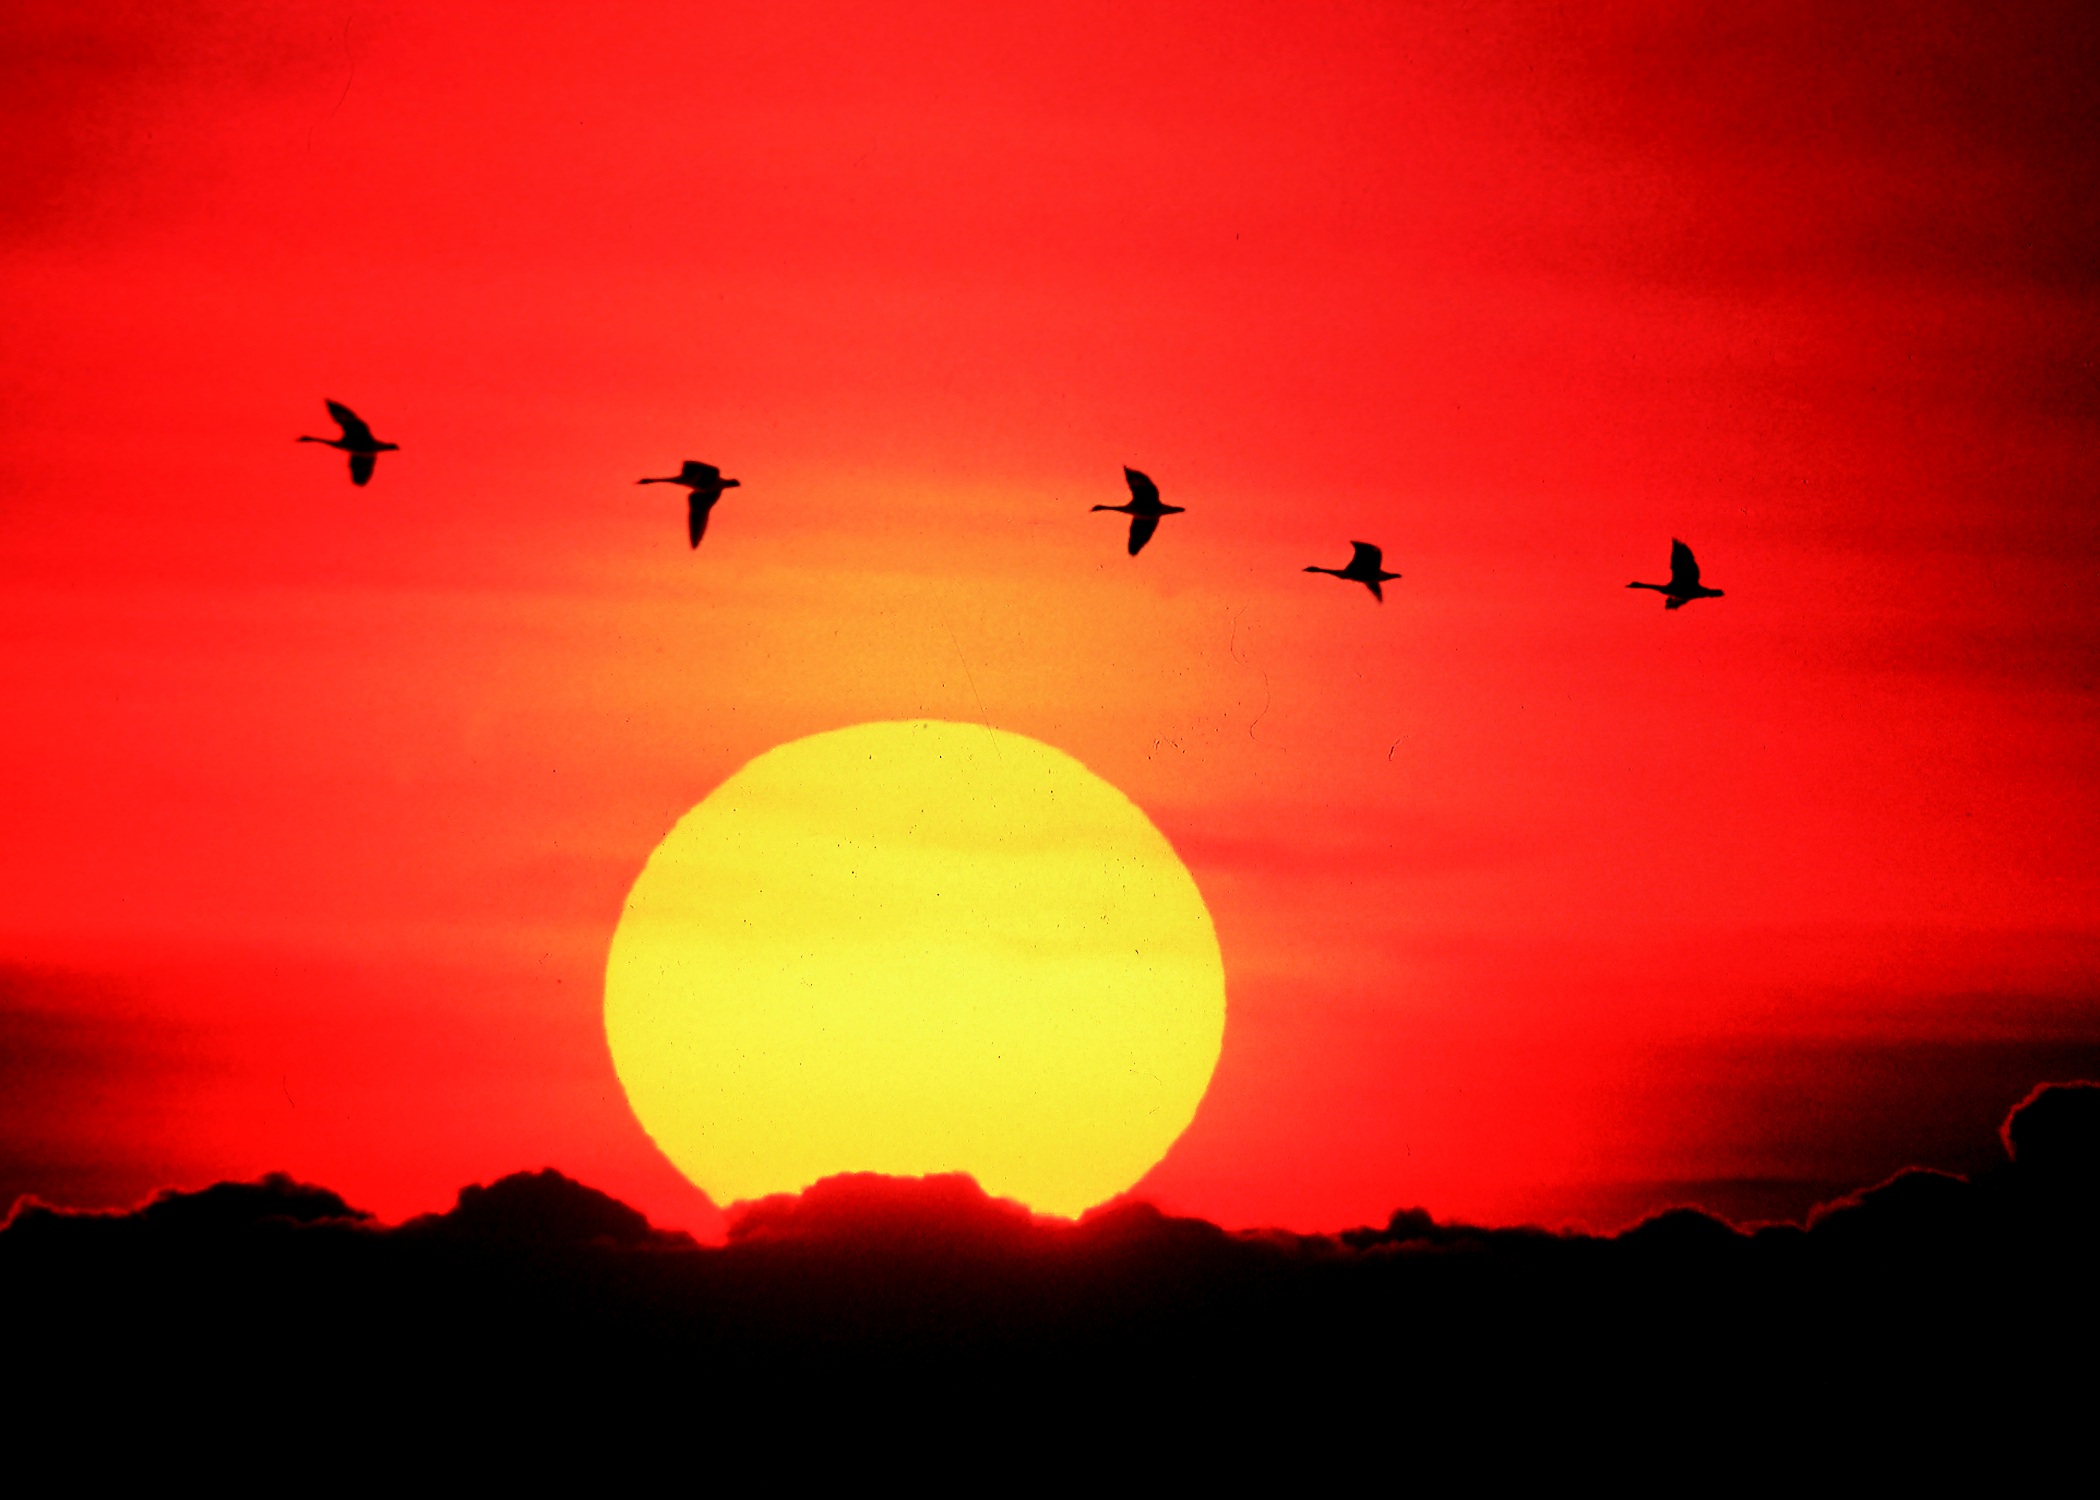
horizon, silhouette, cloud, sky, sun, sunrise, sunset, sunlight, morning, dawn, flying, dusk, wildlife, evening, orange, reflection, red, scenic, yellow, birds, geese, waterfowl, afterglow